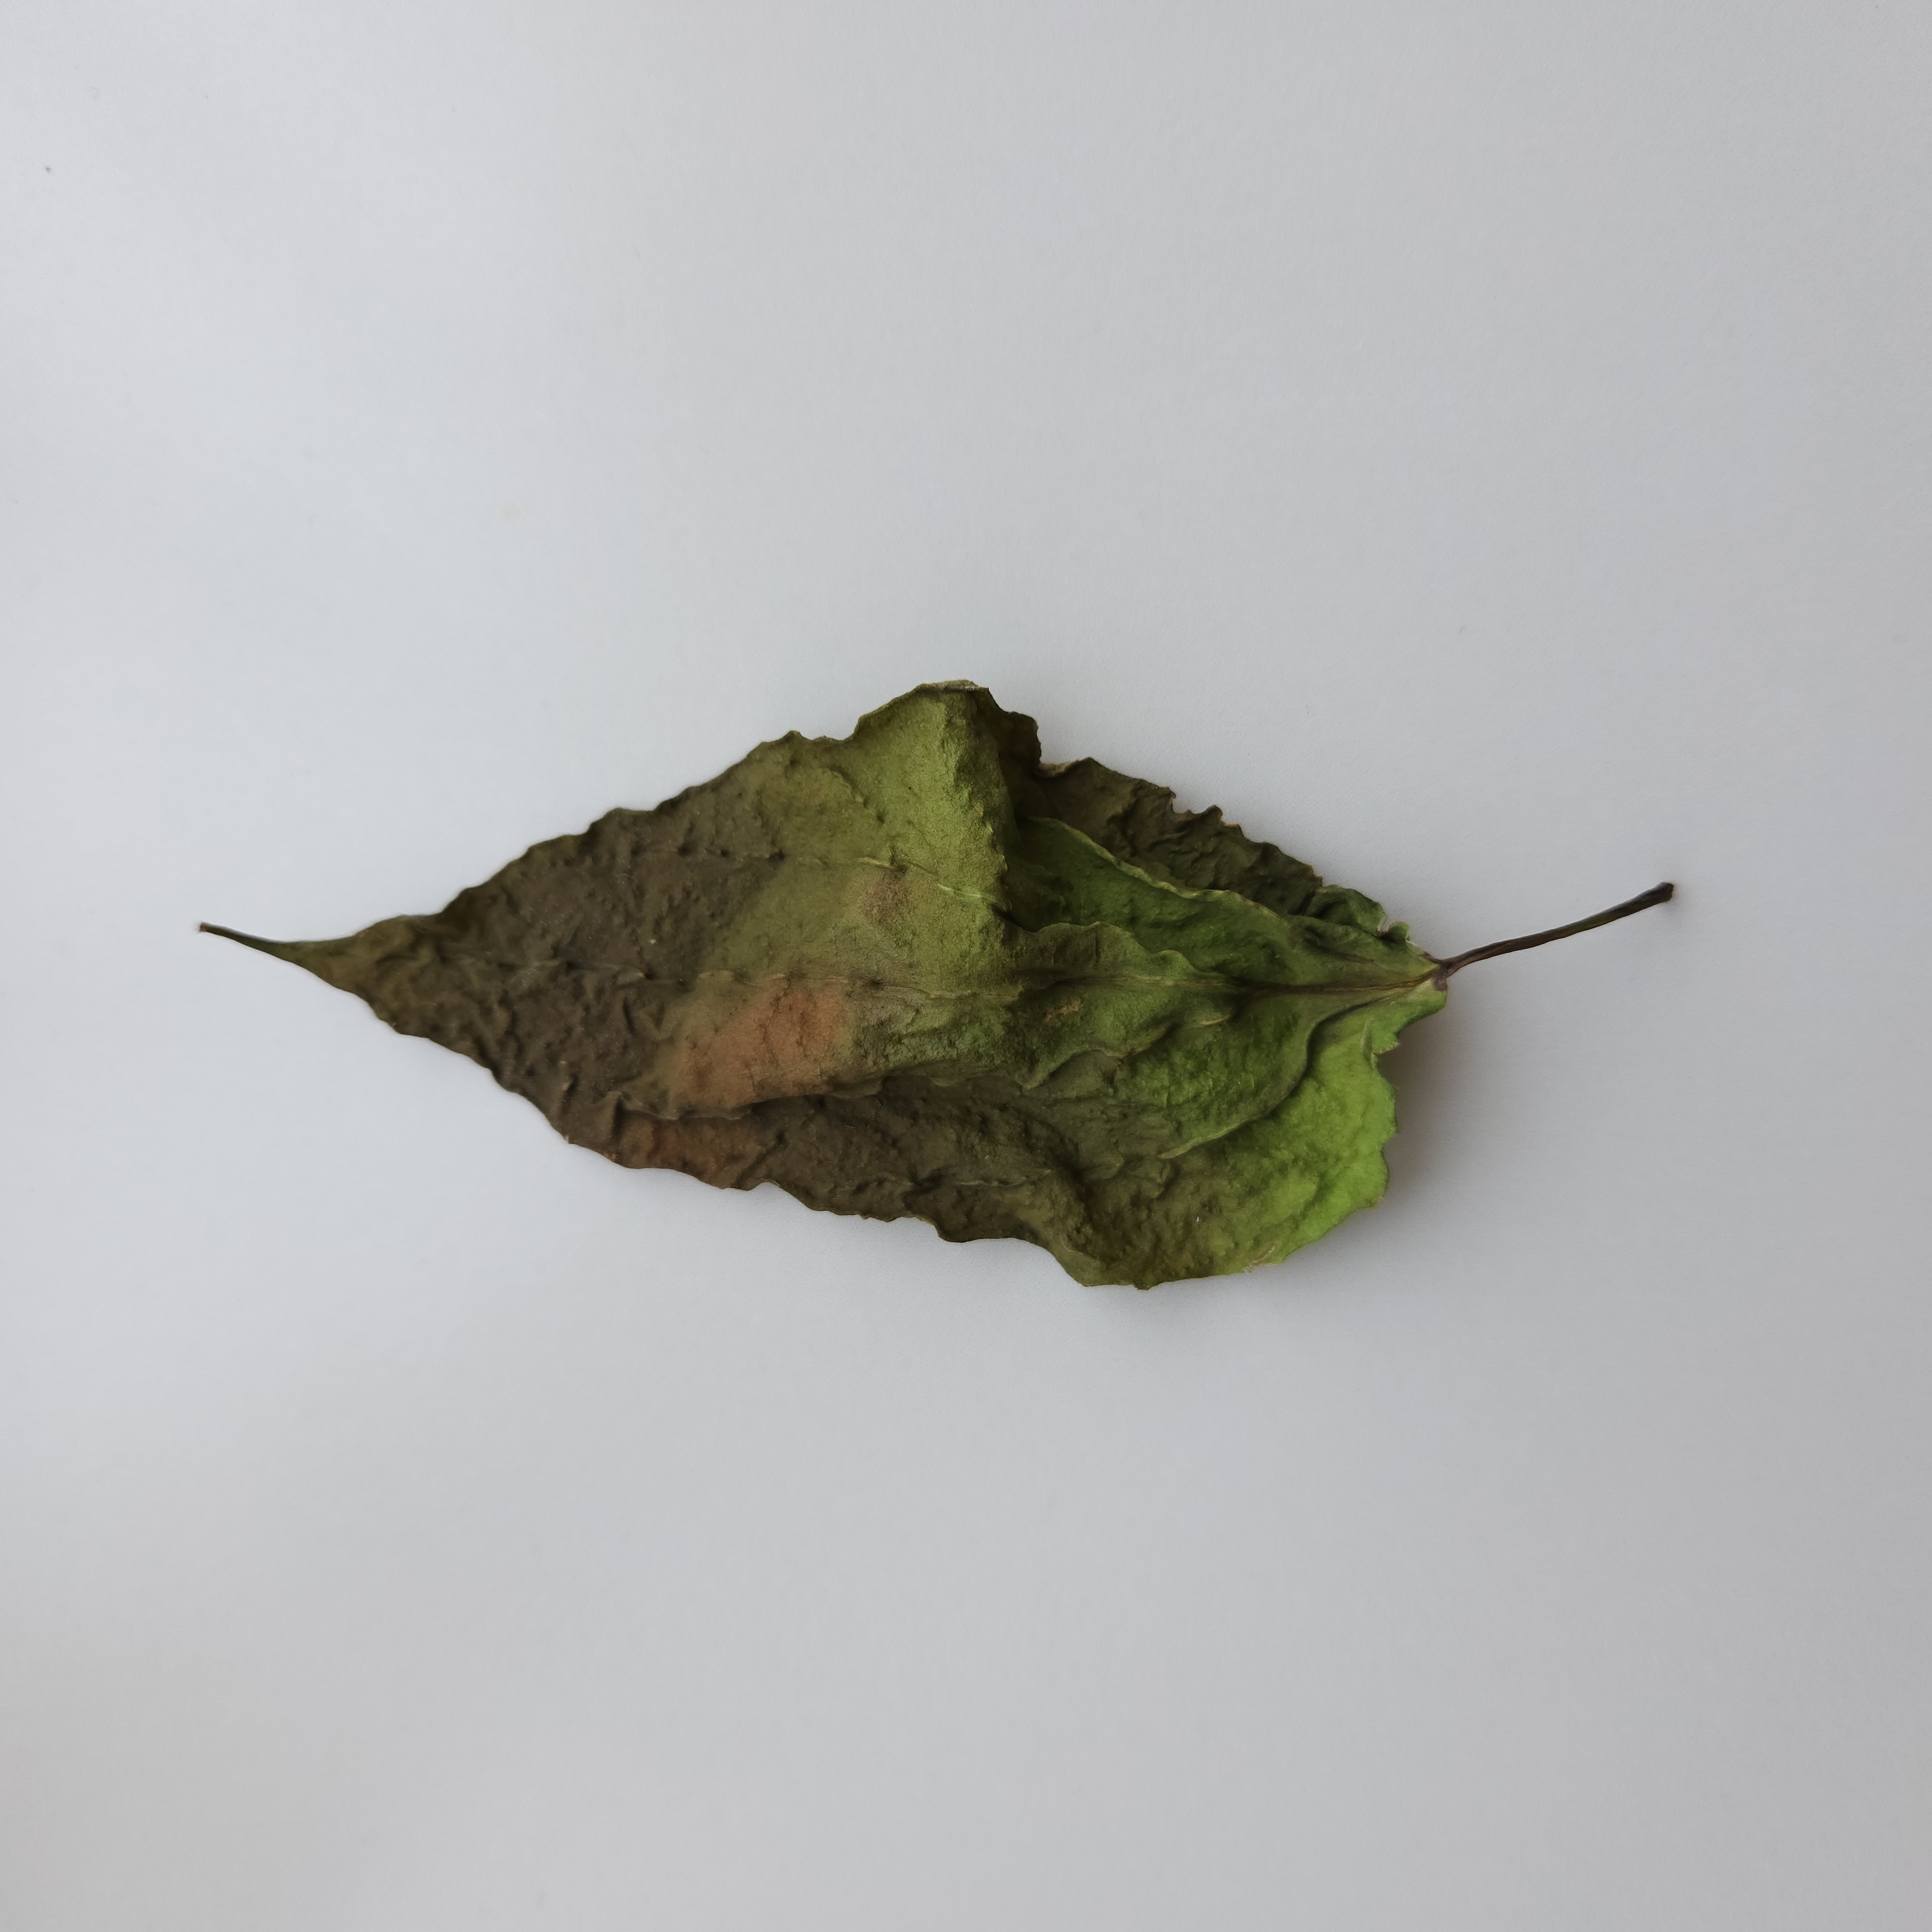
Label: Dried